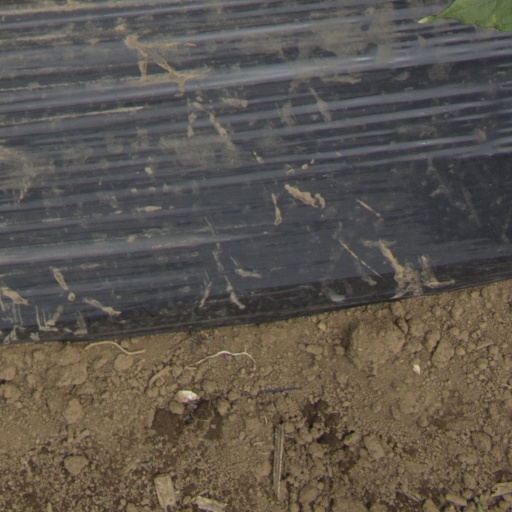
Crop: Jerusalem artichoke